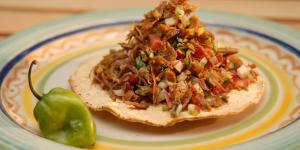
salpicon de cerdo